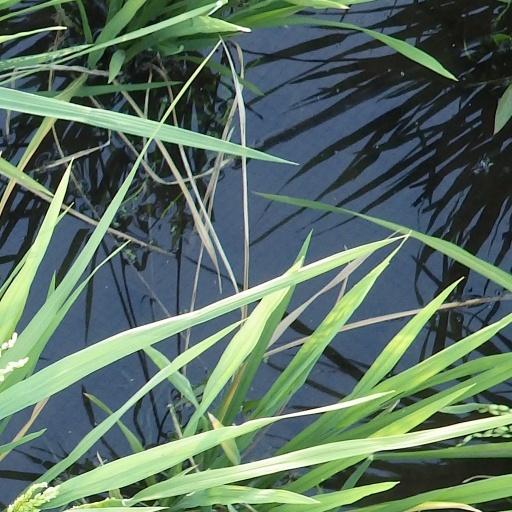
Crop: rice